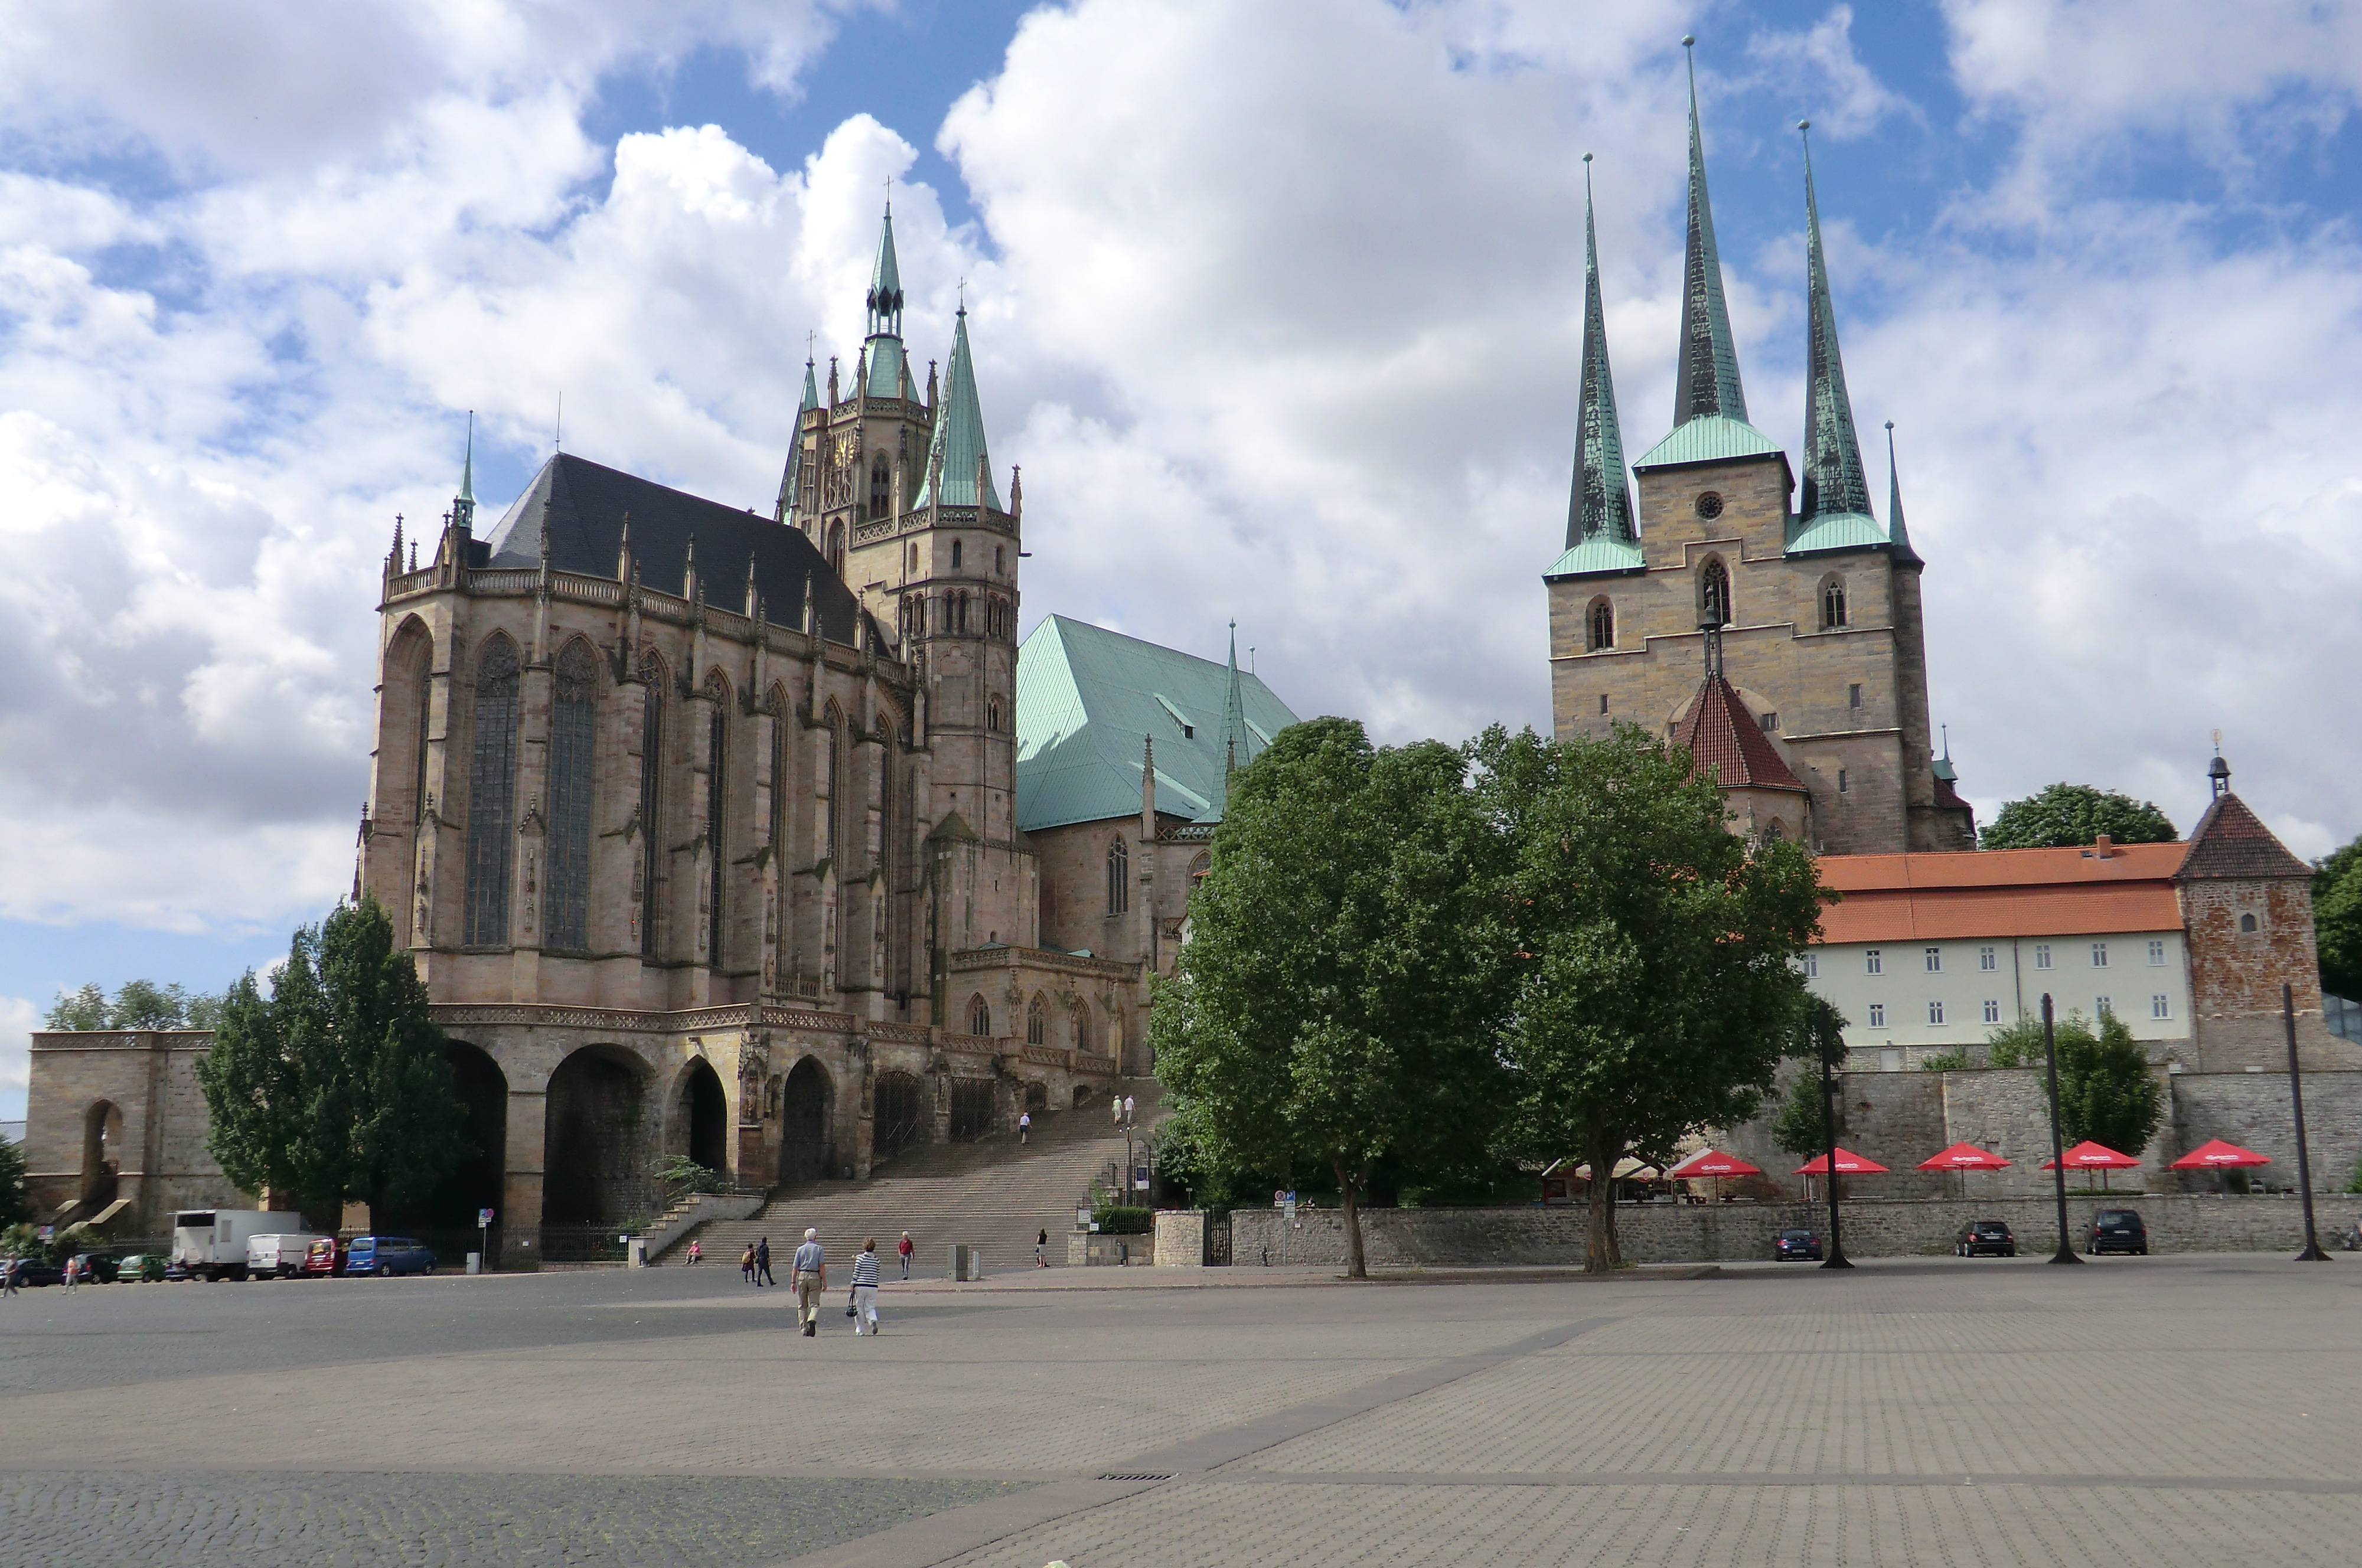
cathedral, germany, erfurt, landmark, sky, building, medieval architecture, place of worship, steeple, church, plaza, tourist attraction, city, spire, listed building, basilica, facade, town square, tree, chateau, tours, parish